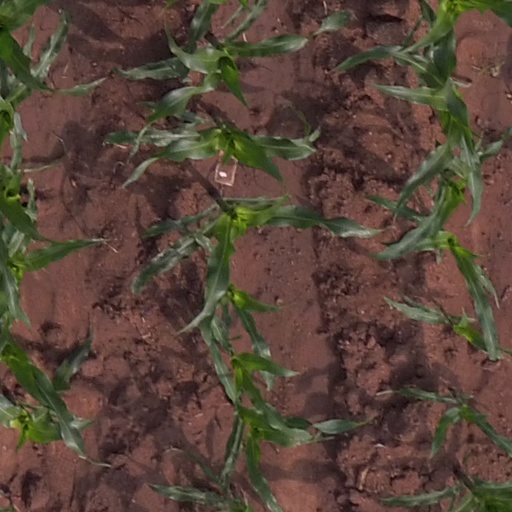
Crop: maize; corn